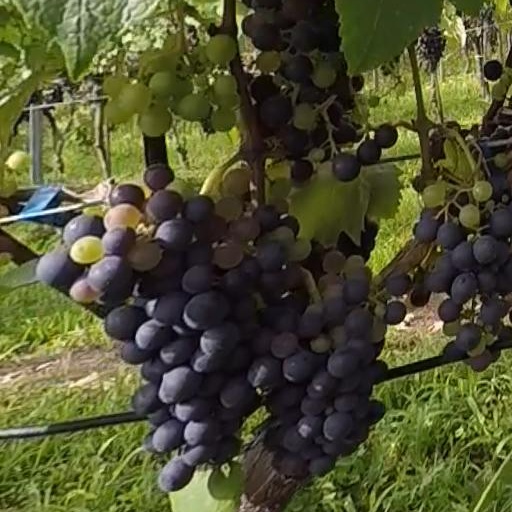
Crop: grape